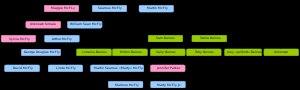
Retour vers le futur est un film de science-fiction américain réalisé par Robert Zemeckis, sorti en 1985.
Martin « Marty » McFly, est un personnage de fiction créé par les producteurs et scénaristes Robert Zemeckis et Bob Gale.